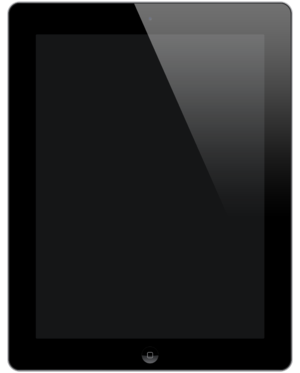
L'iPad est une tablette tactile conçue et développée par la société américaine Apple. Celle-ci est particulièrement orientée vers les médias tels que les livres, journaux, magazines, films, musiques, jeux, mais aussi vers Internet, l'accès à ses courriers électroniques et la bureautique simple avec des logiciels tels que Word ou encore les logiciels gratuits fournis par Apple : Pages, Numbers et Keynote.
L’iPad 4, nommé à sa sortie iPad avec écran Retina, est une tablette tactile conçue, développée et commercialisée par Apple. Ce modèle représente la 4ᵉ génération de l'iPad et propose des fonctionnalités voisines. Il a été présenté le 2 novembre 2012.
L'iPad 3, nommé à sa sortie nouvel iPad, est une tablette tactile conçue, développée et commercialisée par Apple. Ce modèle représente la 3ᵉ génération de l'iPad et propose des fonctionnalités voisines. Il a été présenté le 16 mars 2012.